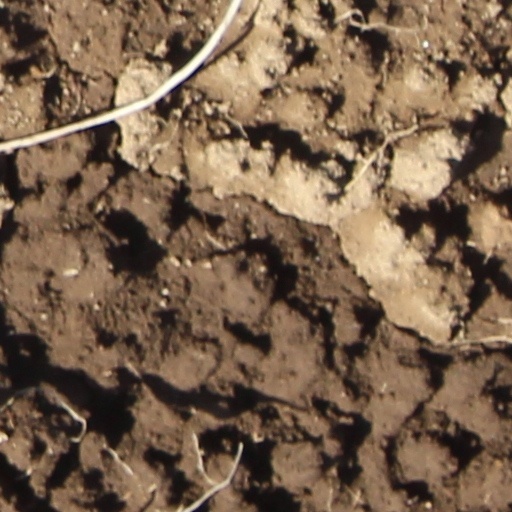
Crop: wheat